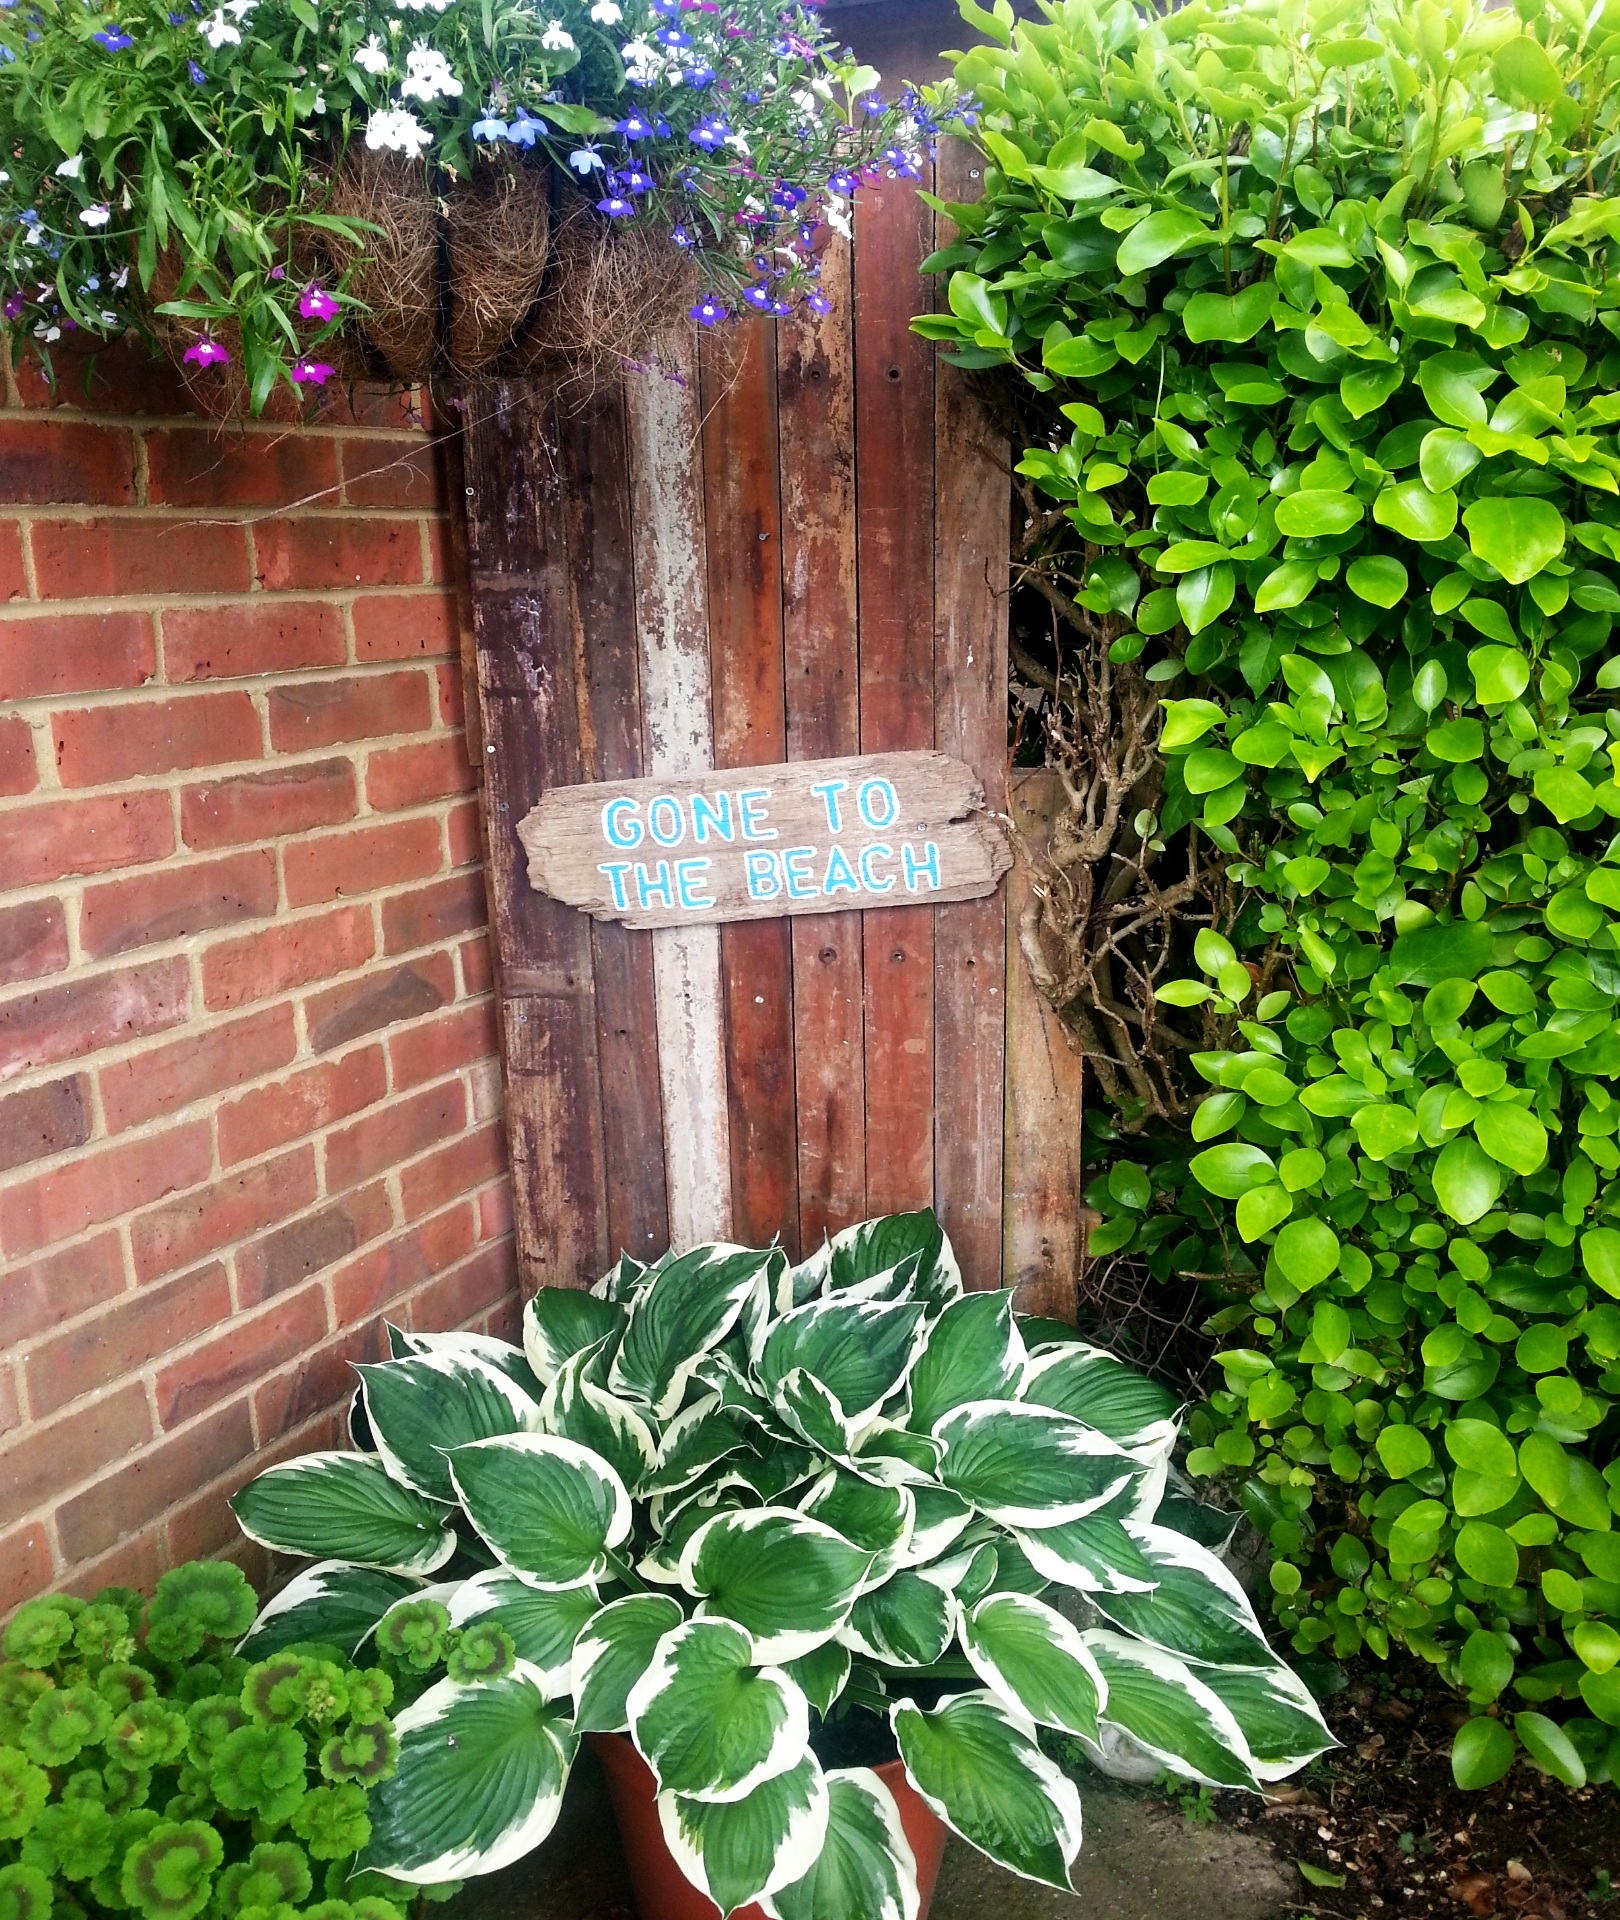
grass, outdoor, plant, lawn, house, leaf, flower, window, building, wall, sign, green, herb, entrance, ivy, backyard, botany, exterior, garden, gate, door, doorway, plants, flowers, shrub, wooden, bricks, closed, flowerpot, yard, flowering plant, land plant, outdoor structure